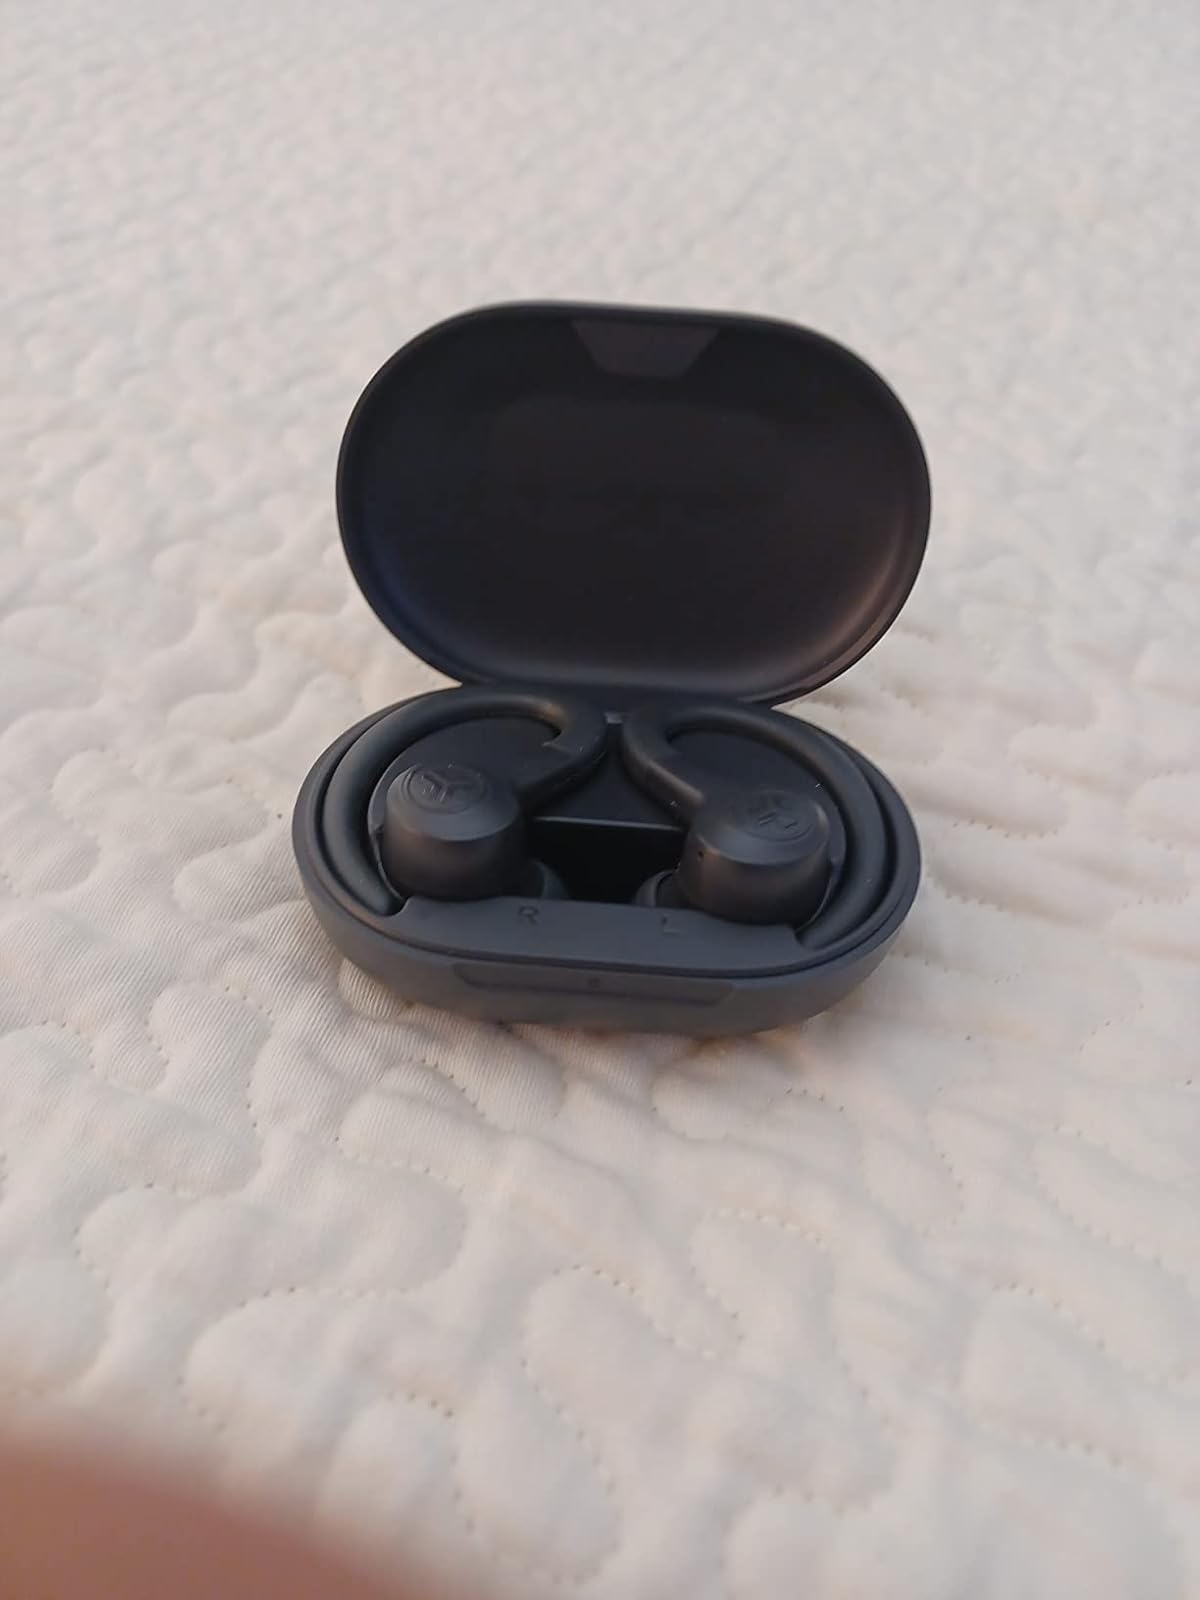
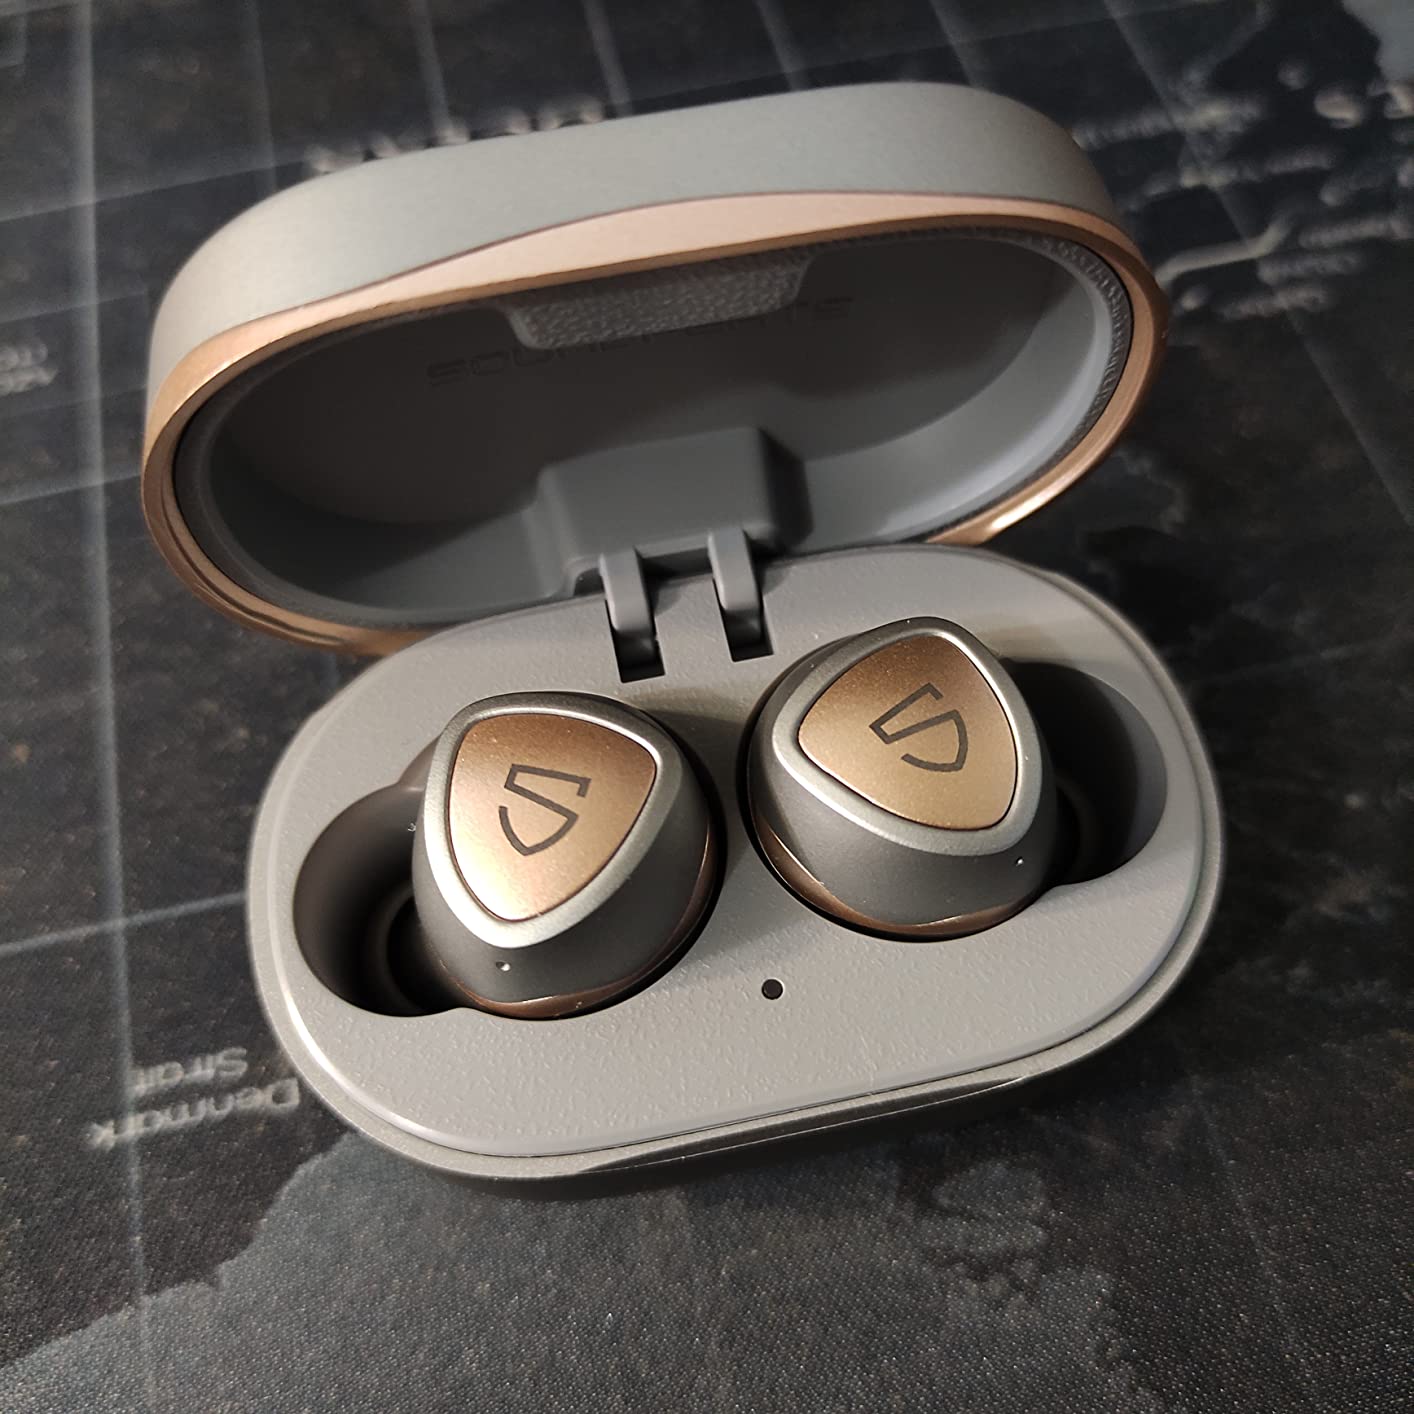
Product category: earbuds
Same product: no